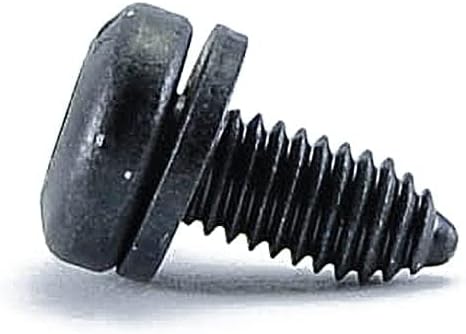
GENUINE BMW Torx Head Bolt with Washer - 6 X 12 mm 07146985055
Category: Automotive
BMW genuine parts are the exact original equipment manufacturer (OEM) part that your vehicle came with. When you select a genuine OEM part, you can rely on the high quality and effectiveness of the product and brand without having to guess if the product will work in sequence with your vehicle. Protecting your investment is important and choosing the right parts can be challenging. So don't risk another minute by searching and buying something that might work. Stick with what you know and choose a genuine OEM part.
Features: 4 Genuine BMW Torx Bolt w/ Washer M6X12 E36 E38 E39 E46 1994 - Current